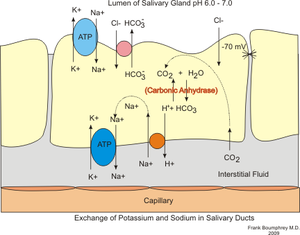
La salive est un liquide biologique sécrété par les glandes salivaires, à l'intérieur de la bouche chez la plupart des animaux. La salivation est la production de la salive, tandis que l'insalivation est l'imprégnation des aliments par la salive au cours de leur passage dans la bouche et de leur mastication. Certains animaux ont une salive pouvant devenir allergène pour l'humain.